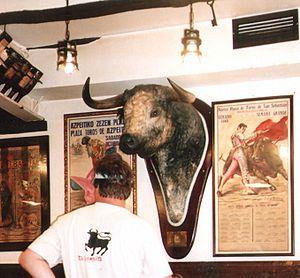
Un aficionado est dans le monde de la tauromachie un passionné de corrida, qu'il s'agisse d'un spectateur et du public des corridas en général, d'un torero amateur, ou d'un auteur qui écrit en faveur de la corrida. L'aficionado de verdad désigne un spectateur assidu des courses de taureaux.